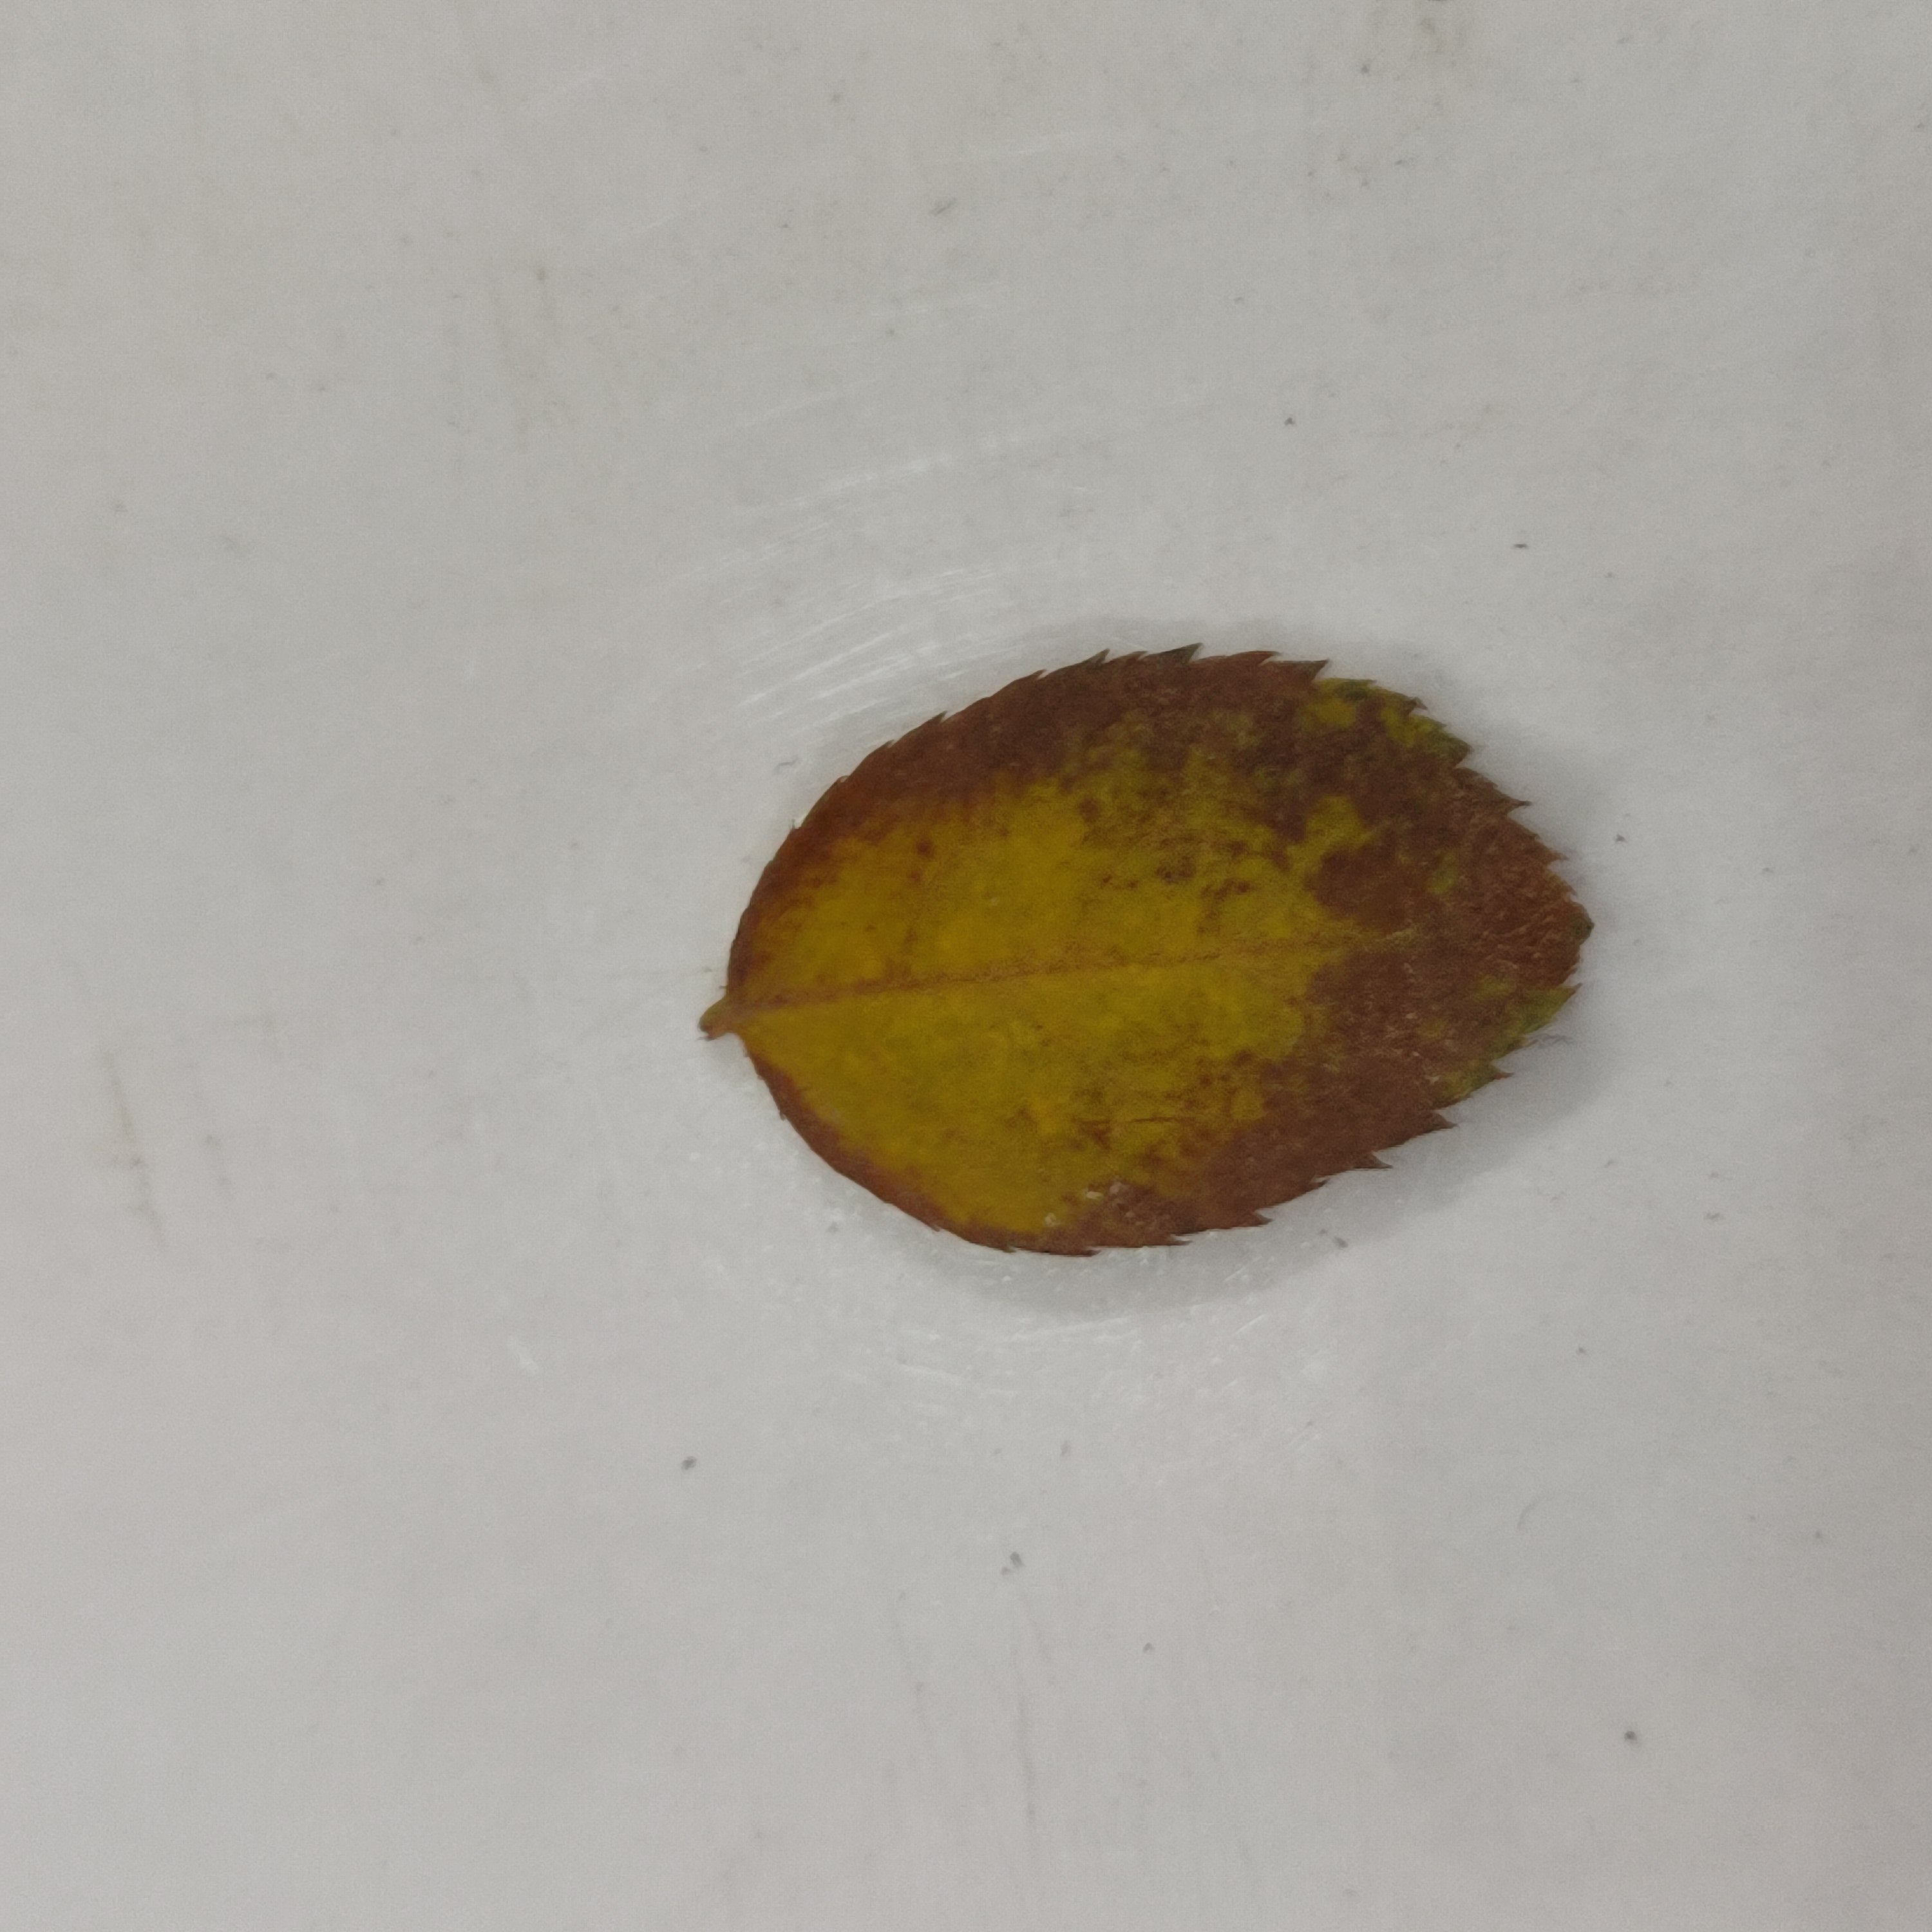
Label: Black Spot